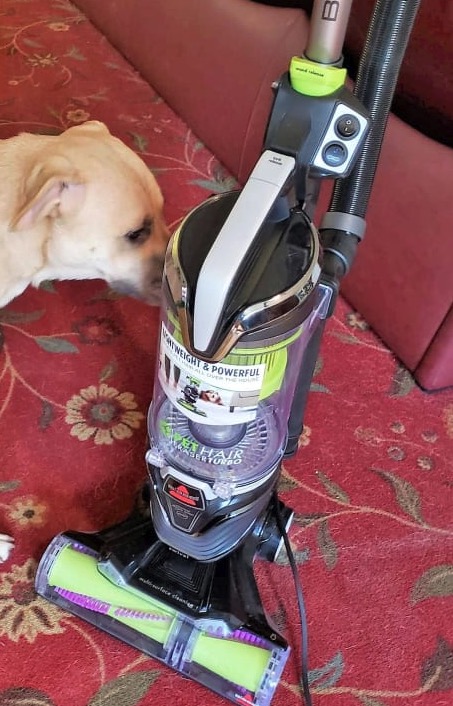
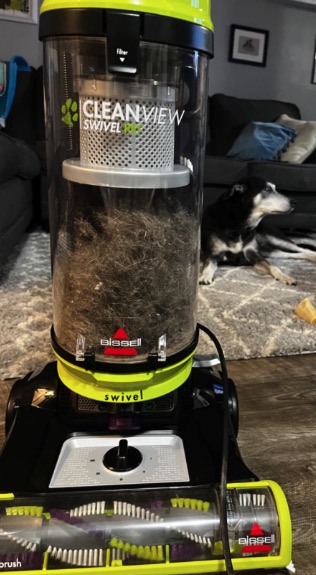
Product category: items_vacuum
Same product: no